Khan Sen Sok

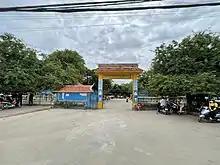
Phnom Penh Thmey Primary School in Phnom Penh Thmey, Khan Sen Sok

Northbridge International School Cambodia is in Teuk Thlar Commune, Sen Sok Section.